Calorimetric Electron Telescope

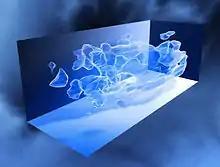
3D map of the large-scale distribution of dark matter, reconstructed from measurements of weak gravitational lensing with the Hubble Space Telescope.

CALET is an astrophysics mission that searches for signatures of dark matter and provides the highest energy direct measurements of the cosmic ray electron spectrum in order to observe discrete sources of high-energy particle acceleration in our local region of the galaxy. The mission was developed and sponsored by the Japan Aerospace Exploration Agency (JAXA), involving teams from Japan, Italy, and the United States. It seeks to understand the mechanisms of particle acceleration and propagation of cosmic rays in our galaxy, to identify their sources of acceleration, their elemental composition as a function of energy, and possibly to unveil the nature of dark matter. Such sources seem to be able to accelerate particles to energies far higher than scientists can achieve on Earth using the largest accelerators. Understanding how nature does this is important to space travel and has possible applications here on Earth. The CALET Principal Investigator is Shoji Torii from the Waseda University, Japan; John Wefel is the co-principal investigator for the US team; Pier S. Marrocchesi, is the co-investigator from the Italy team.